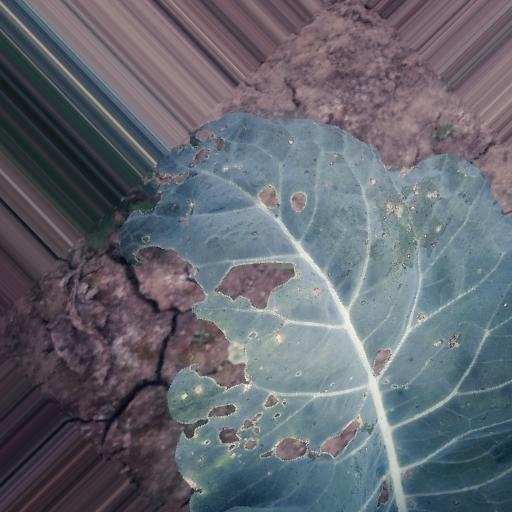
Label: Black Rot